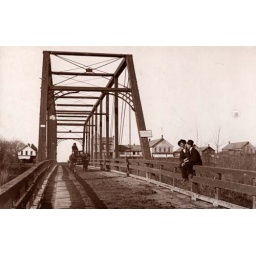
SHSND# 00394-036A sign on the bridge warns of a $10 fine for riding or driving over the bridge faster than a walk.